Assane Seck

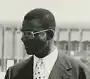
Assane Seck, 1976

Assane Seck (1 February 1919 – 27 November 2012) was a Senegalese politician from Fogny. He served as Foreign Minister of Senegal from 1973–1978. He was said to be "forced into political retirement".